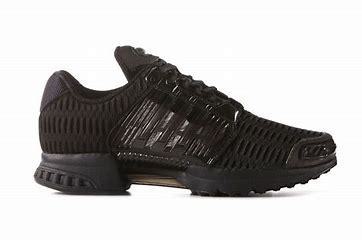
Brand: Adidas
Model: Climacool 1